Fan-bearer on the Right Side of the King

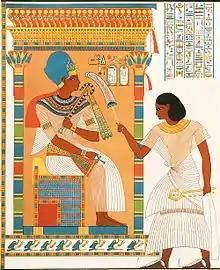
The Viceroy of Kush Amenhotep called Huy holding the long fan with the single feather indicating his rank as fan-bearer

The Fan-bearer on the Right Side of the King – sometimes also translated as "Fanbearer on the King's Right Hand" – was an office or title given to ancient Egyptian courtiers.